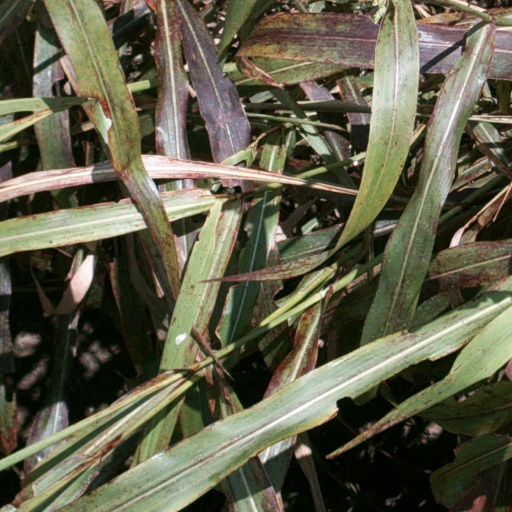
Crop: sorghum